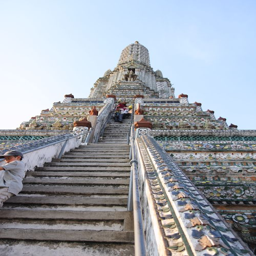
climbing the stupa of temple